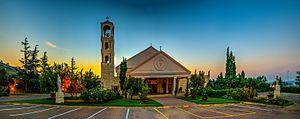
Notre-Dame du Liban est le vocable par lequel la Vierge-Marie, Mère de Dieu, est invoquée comme patronne, protectrice et reine du Liban. Cette dévotion a son origine au début du XXᵉ siècle, lorsque pour célébrer le 50ᵉ anniversaire de la proclamation du dogme de l’Immaculée conception, le patriarche de l’Église maronite fait construire le sanctuaire Notre-Dame du Liban sur le rocher d’Harissa, au nord de Beyrouth, surmonté d’une statue de la Vierge Marie monumentale.